Jozef Sabovčík

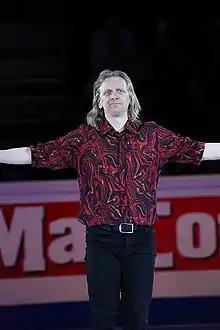
Jozef Sabovčík

Jozef (Jumping Joe) Sabovčík (born 4 December 1963) is a Slovak figure skater who competed representing Czechoslovakia. He is the 1984 Olympic bronze medalist, a two-time European champion (1985 and 1986), and a six-time Czechoslovak national champion. His quad toe loop at the 1986 European Championships was originally approved as the first quad jump landed in competition, but a few weeks later it was deemed invalid due to a touchdown with his free foot.